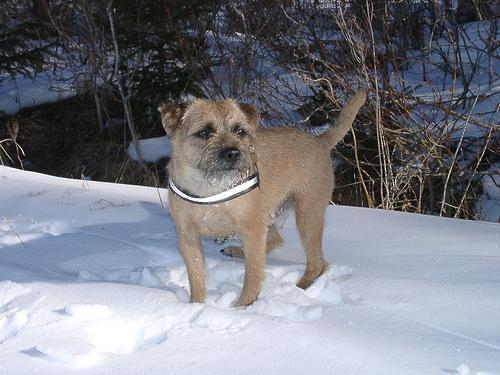
Border_terrier